Beitar Avraham Be'er Sheva F.C.

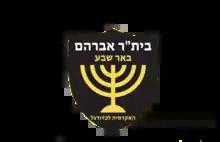

Beitar Avraham Be'er Sheva was an Israeli football club based in Be'er Sheva.